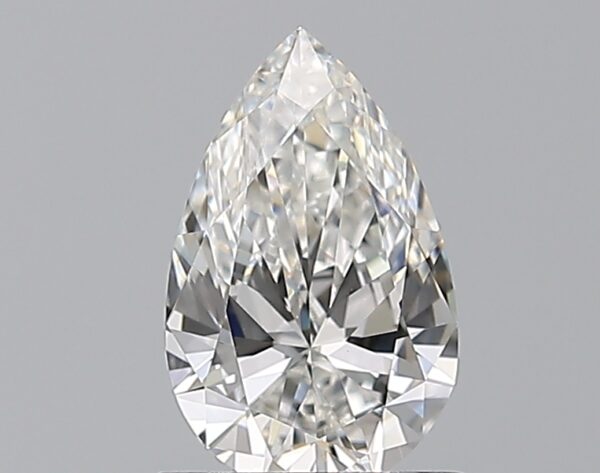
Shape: pear
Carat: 0.72
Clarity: IF
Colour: F
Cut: EX
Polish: EX
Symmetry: EX
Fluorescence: F
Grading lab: GIA
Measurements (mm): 8.08 x 5.08 x 2.98